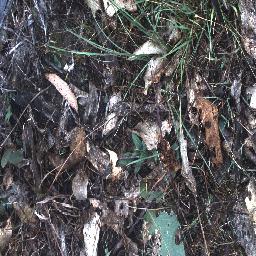
Label: negative